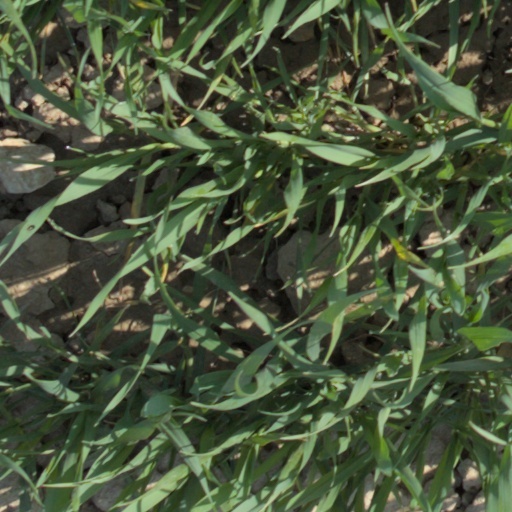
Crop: wheat